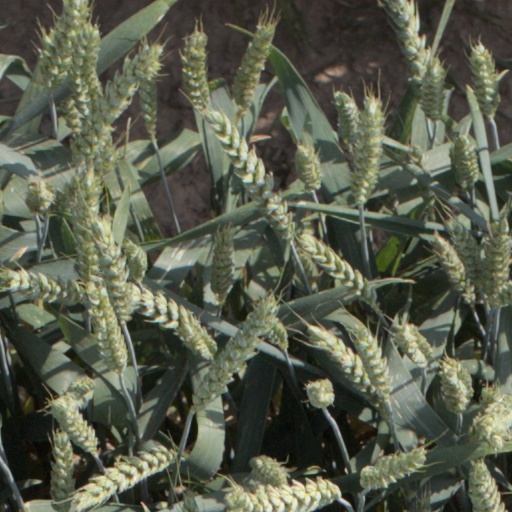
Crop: wheat